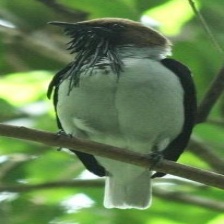
Species: BEARDED BELLBIRD
Scientific name: PROCNIAS AVERANO